2015 World RX of Canada

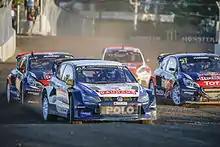
Johan Kristoffersson, Davy Jeanney, Timmy Hansen and Reinis Nitišs

‡ Anton Marklund used a Marklund Motorsport-built Volkswagen Polo this round, as the EKS team were unable to repair his regular Audi S1 in time for shipping following his accident at the previous round.